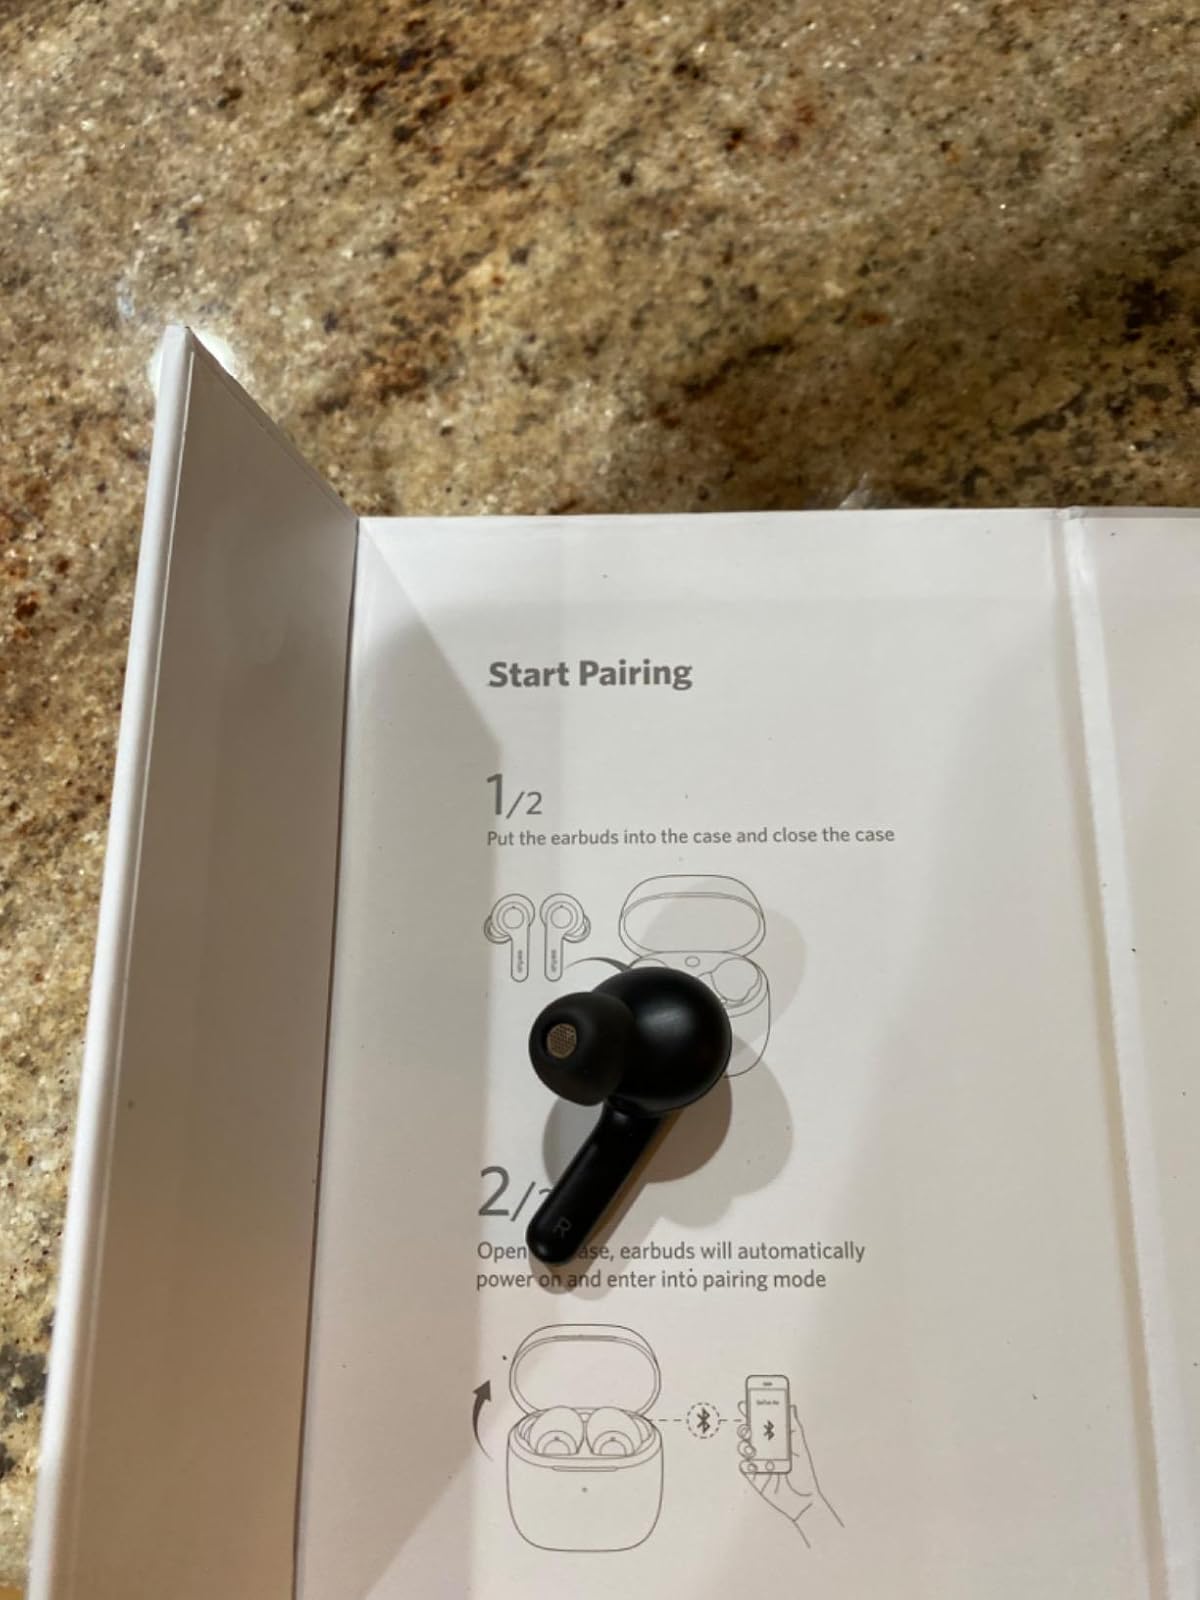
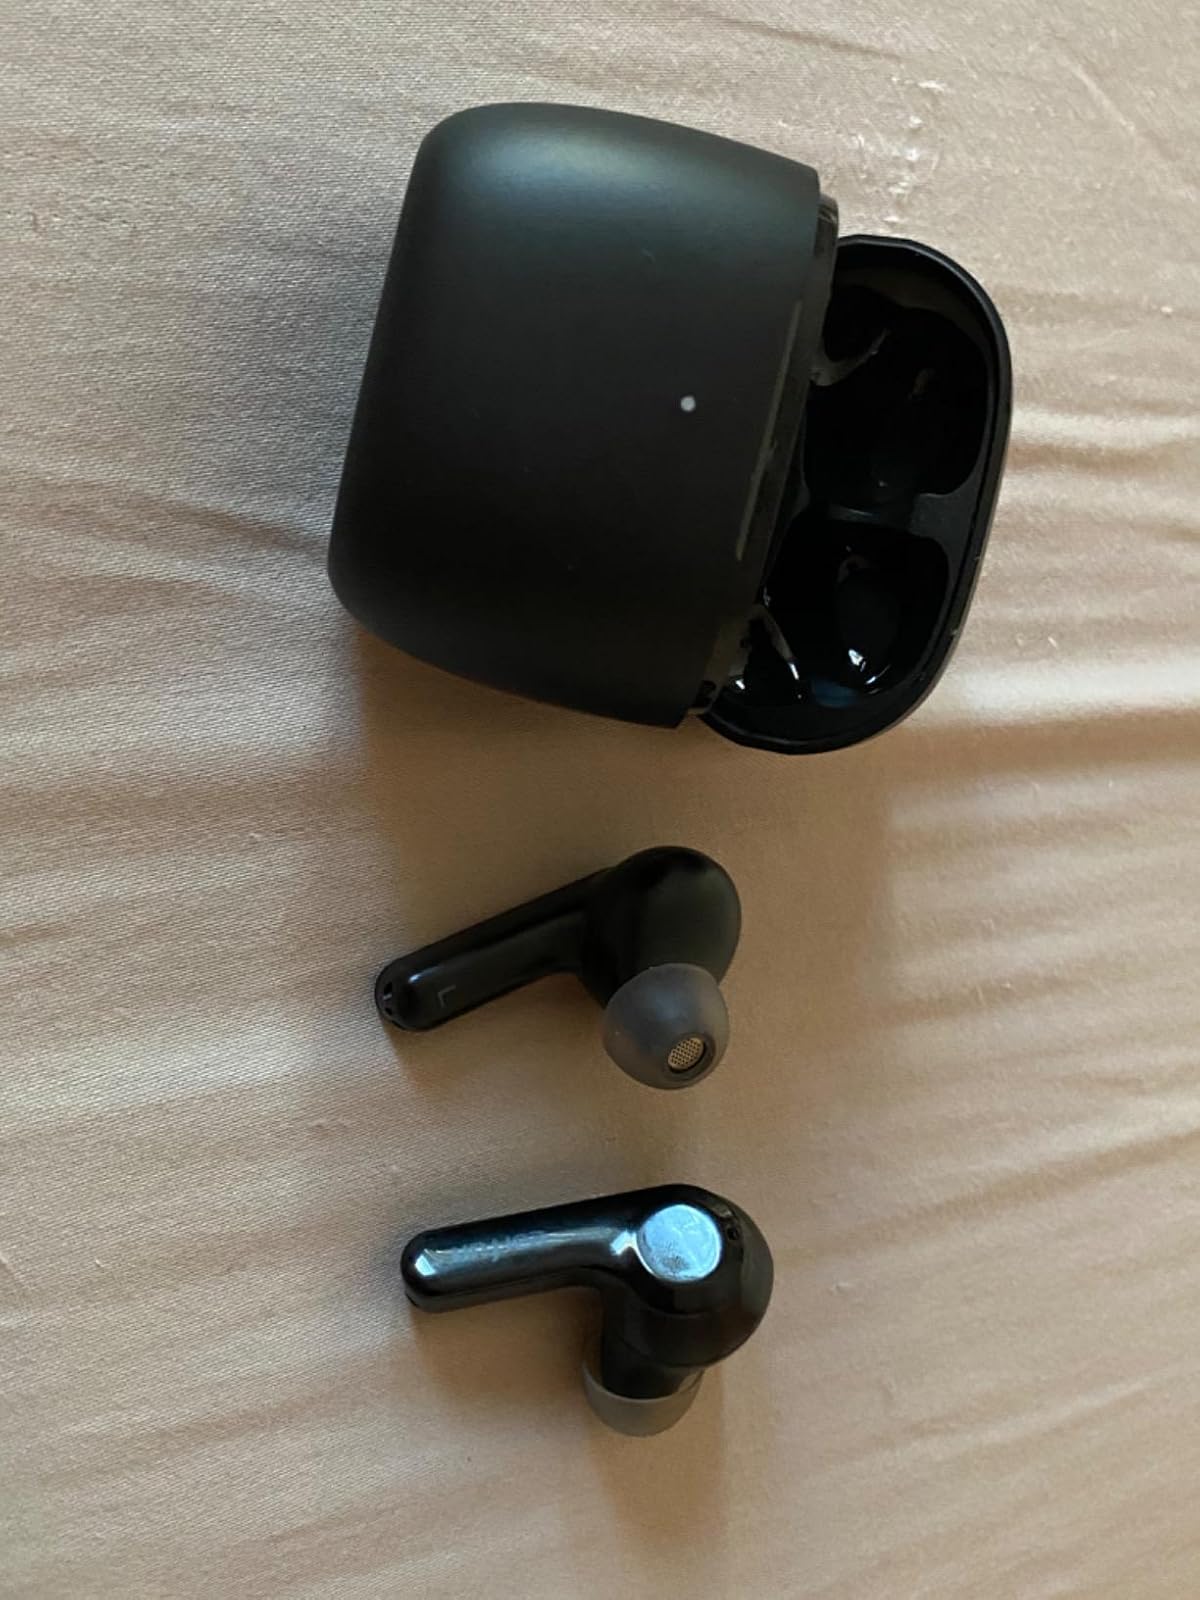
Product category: earbuds
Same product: yes